Portable oxygen concentrator

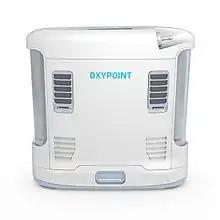
A lightweight portable oxygen concentrator: Inogen One G3 (2,2 kg)

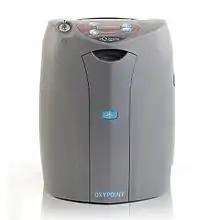
Sequal Equinox, transportable concentrator with a high oxygen flow rate

A portable oxygen concentrator (POC) is a device used to provide oxygen therapy to people that require greater oxygen concentrations than the levels of ambient air. It is similar to a home oxygen concentrator (OC), but is smaller in size and more mobile. They are small enough to carry and many are now FAA-approved for use on airplanes.